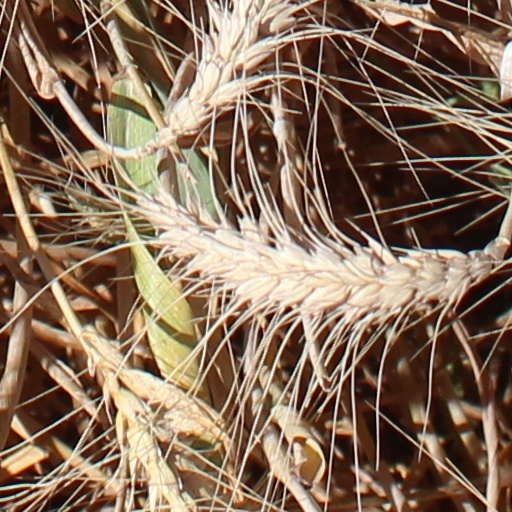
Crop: wheat